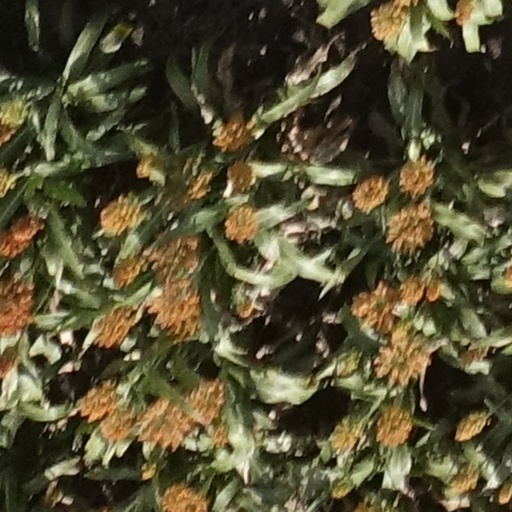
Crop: sorghum